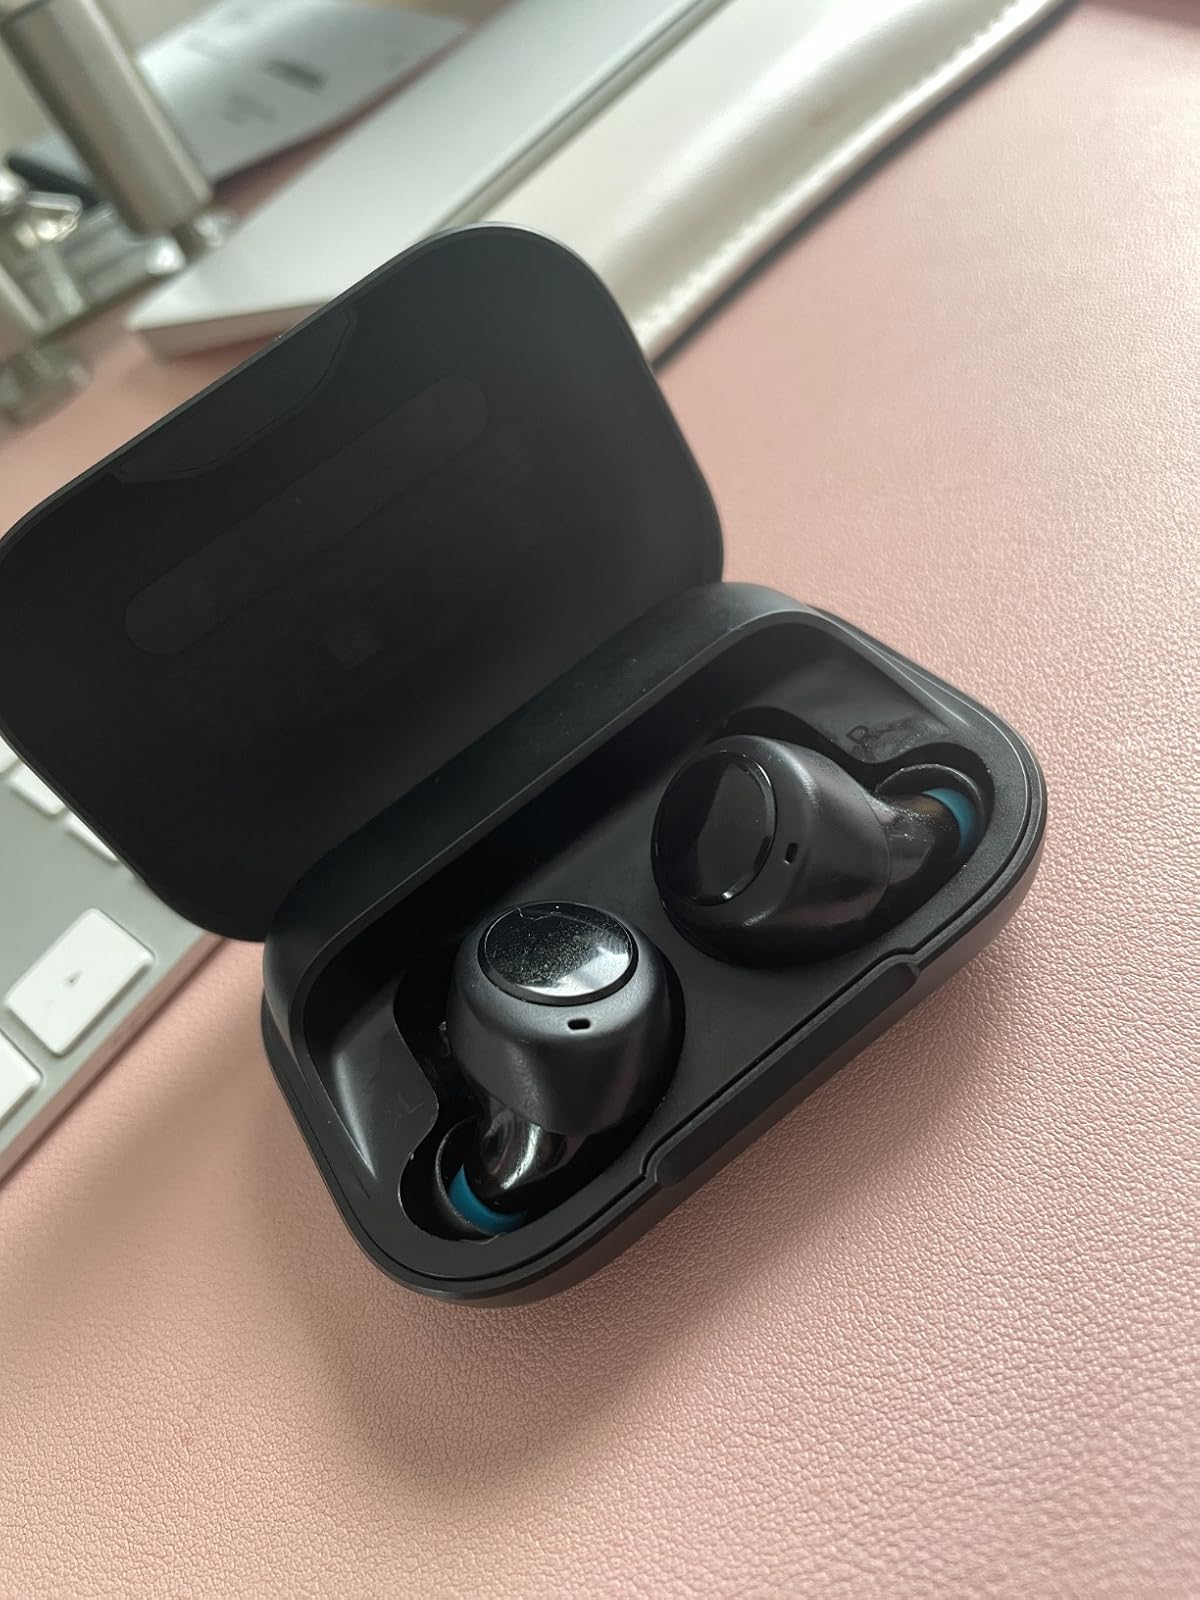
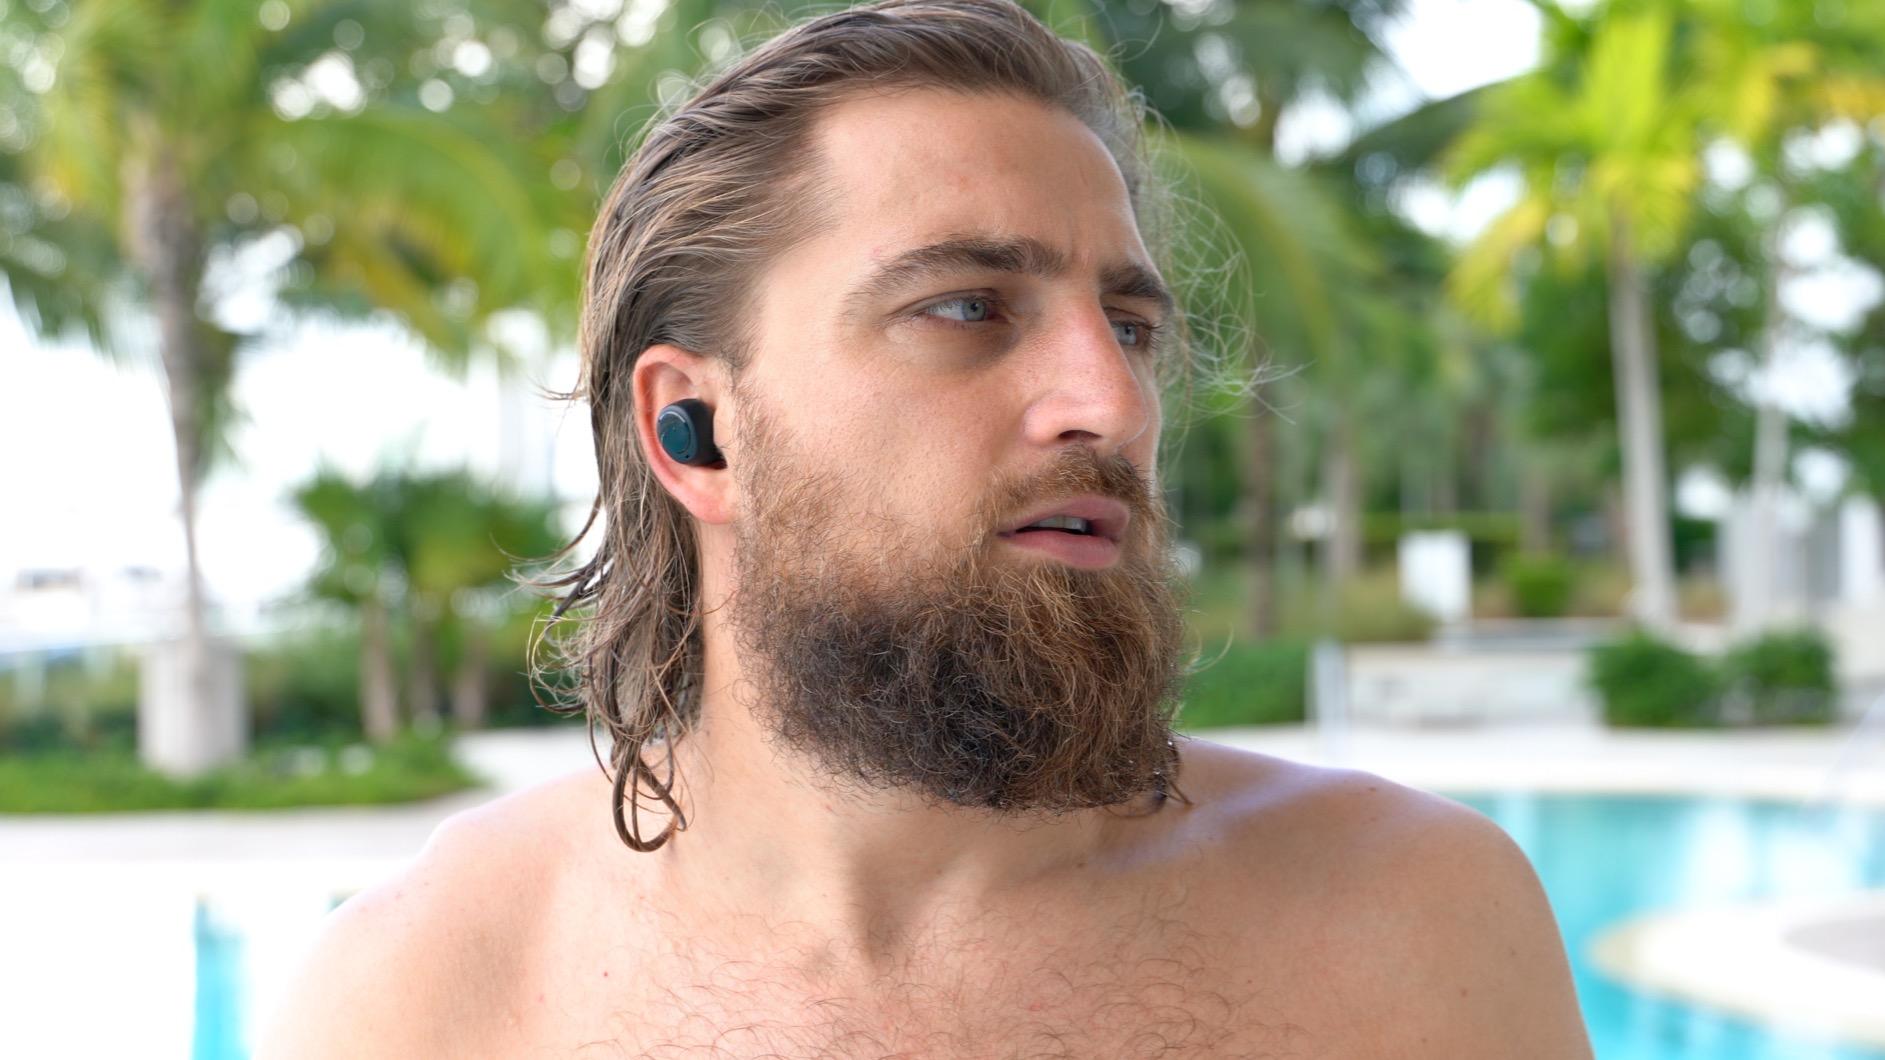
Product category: earbuds
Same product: yes